San Diego Zoo Wildlife Alliance

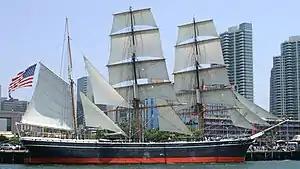
The sailing ship "Star of India" was donated to the society in 1927 for a proposed aquarium and maritime museum that never materialized.

The society came into conflict with two of its board members, P.F. O'Rourke and Dr. W. H. Raymenton, in 1926: Three years earlier, O'Rourke and his wife had purchased the Nevada State Building, left over from the Exposition, and paid to move it and the Standard Oil Building onto the Zoo's grounds for use as the Children's Education Center and Junior Zoological Society departments; Raymonton was appointed head of the latter. In 1926 O'Rourke resigned from the board of directors, denied his gift of the Nevada building to the society, and incorporated his own O'Rourke Institute as an educational institution, with Raymenton in possession of the building. In a 1928 issue of "Zoonooz", the society accused Raymenton of plotting "to seize the organization and exploit it as his own" and O'Rourke of attempting to split the junior and senior branches of the society. The society argued that the 1918 resolution gave them jurisdiction and control over the Zoo grounds, including any buildings within; city authorities agreed, and returned control of the building to the society in 1939.